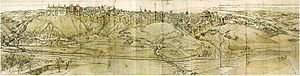
Madrid / Historie / Moderne tid
Madrid set fra vest, ud imod Puerta de la Vega (1562), af Anton Van der Wyngaerde (i Spanien kaldet Antonio de las Viñas), der af Filip 2. fik til opgave at indsamle billeder af hans byer. I forgrunden ses bredderne af Manzanares med forgængerne til Segovia-broen og Toledo-broen (længere mod syd, til højre), som var blevet opført i monumental form nogle år forinden. Den mest fremtrædende bygning i nord (til venstre) er Alcázar, som indgik i den murede befæstning, og som skulle komme til at blive udsat for adskillige brande, indtil branden i 1734 næsten fuldstændigt ødelagde den, hvorpå den blev erstattet af den nuværende Palacio Real. Herefter ses en række kirker, som på dette tidspunkt endnu ikke var blevet forsynet med kupler og søjler, som skulle blive markante træk i de følgende århundreder. Uden for murene og ved floden ser man faciliteter til garvning af huder i Pozacho-garverierne. Den nylige indførelse af hoffet i byen medførte en regalía de aposento-skat på private huse, hvilket gav anledning til en række former for modstand, mest bemærkelsesværdigt opførelsen af casas a la malicia.
Madrid er Spaniens hovedstad og landets største by. Selve byen har omkring 3,3 millioner indbyggere, og hovedstadsområdet har over 6 millioner indbyggere. Målt på befolkningstal er selve byen den tredjestørste i EU efter London og Berlin, og hovedstadsområdet er ligeledes tredjestørst efter London og Paris. Byens areal er omkring 605 km².